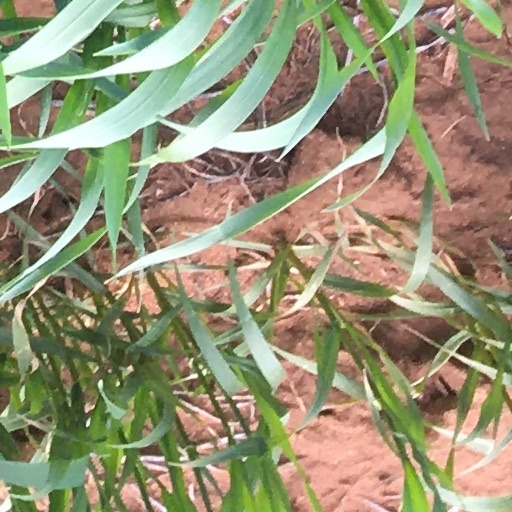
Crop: wheat